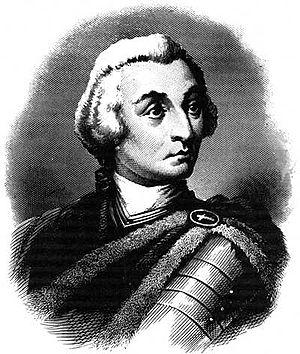
Haslemere est une ville du sud de l'Angleterre, dans le Surrey, près de la frontière avec le Hampshire et le Sussex de l'Ouest. Haslemere est approximativement à quinze kilomètres au sud-ouest de Guildford.